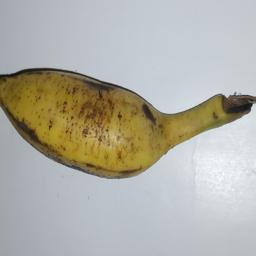
Banana variety: Champa Kola